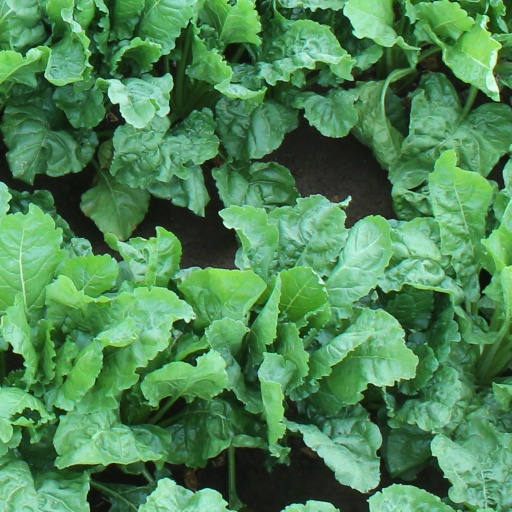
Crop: sugar beet